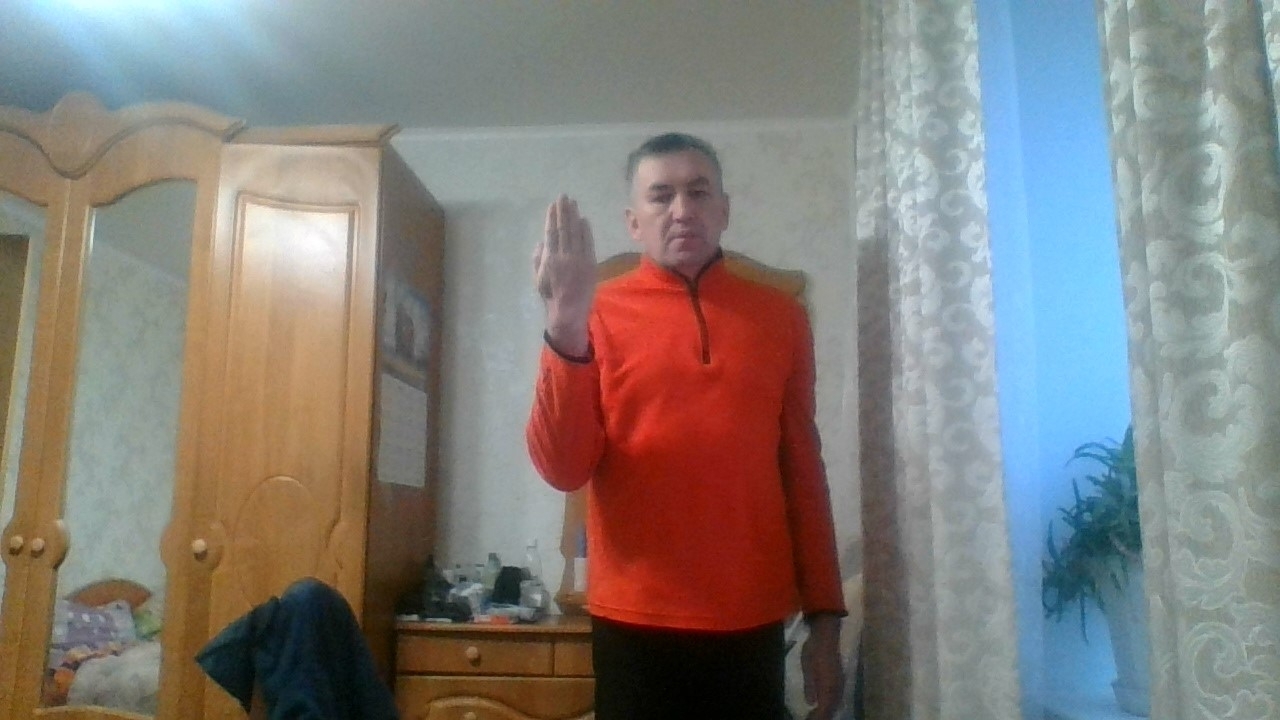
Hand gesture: stop_inverted